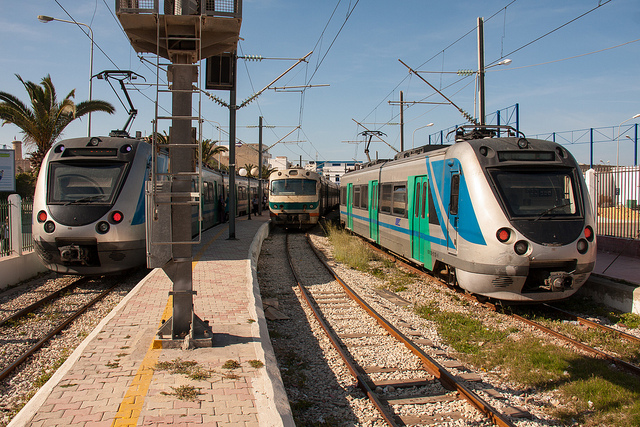
Several public transit trains at a train station.

Three trains in a train station, on two sides of a platform.

A busy train platform with train pulling into the station